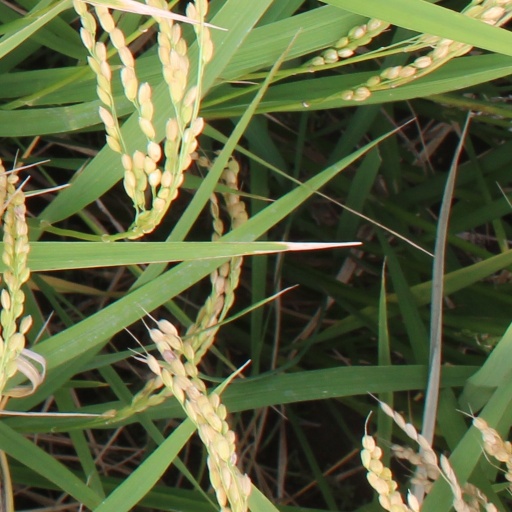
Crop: rice